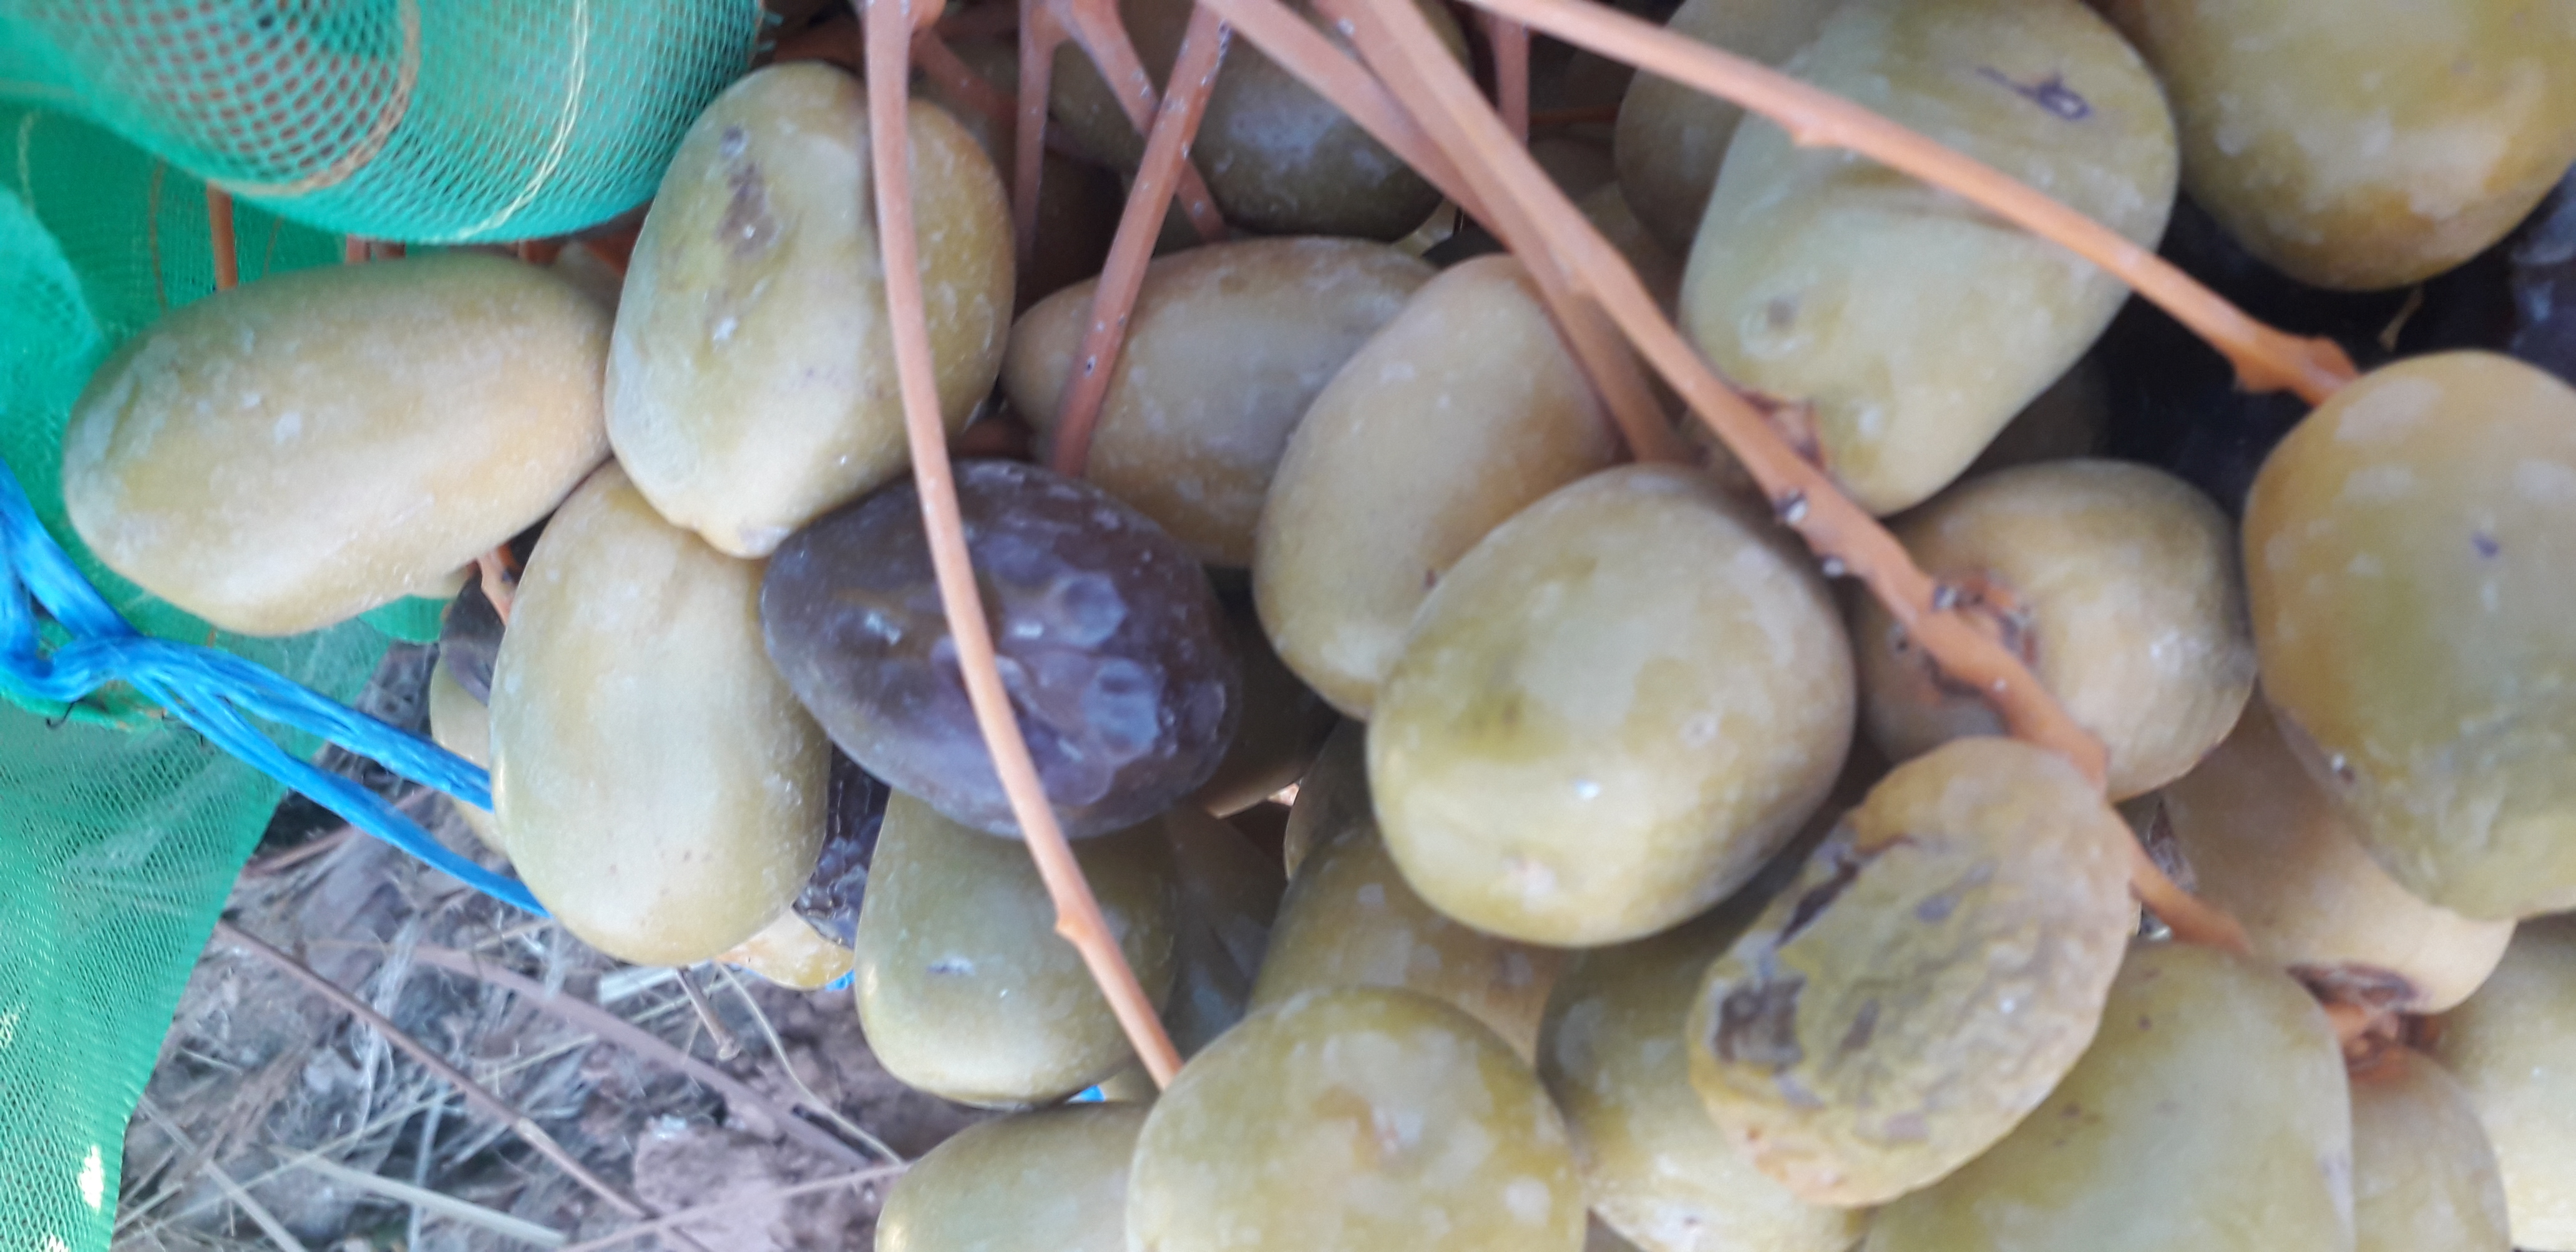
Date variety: Boufagous